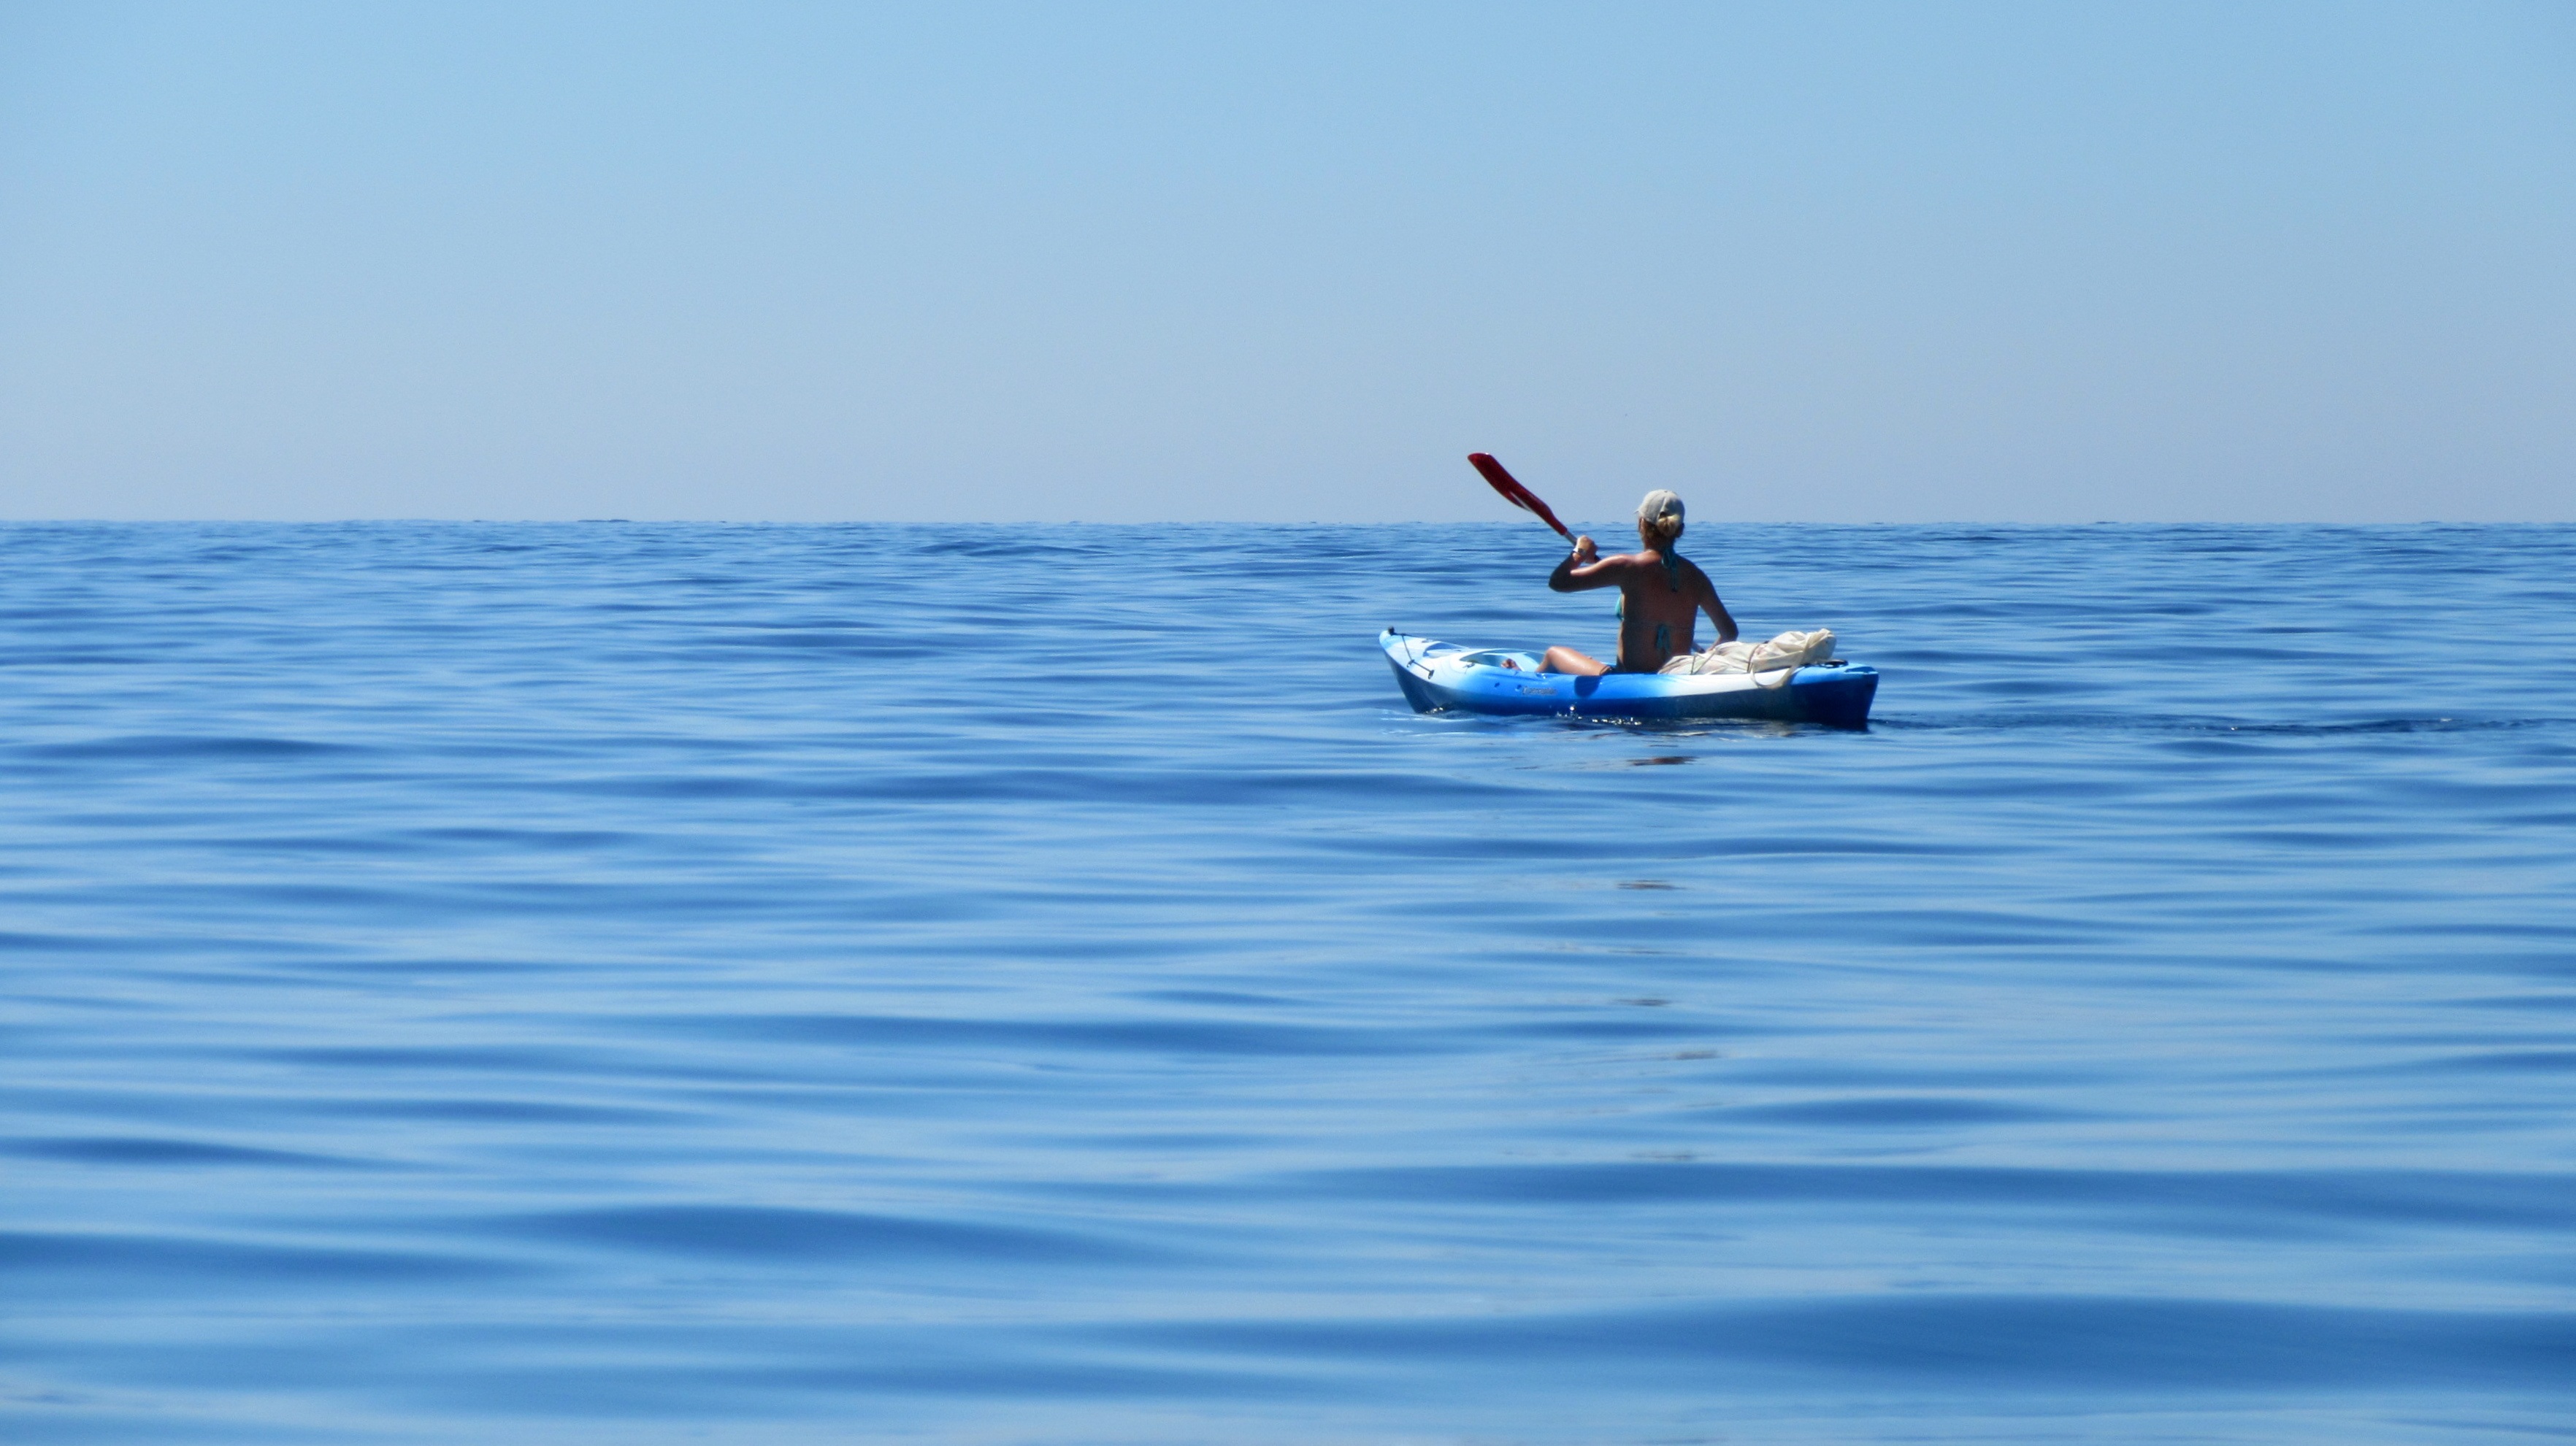
sea, nature, ocean, horizon, boat, paddle, vehicle, sailing, blue, freedom, kayak, sports equipment, sports, boating, wide, kayaking, watercraft, water sport, c te d azur, sea kayak, surfing equipment and supplies